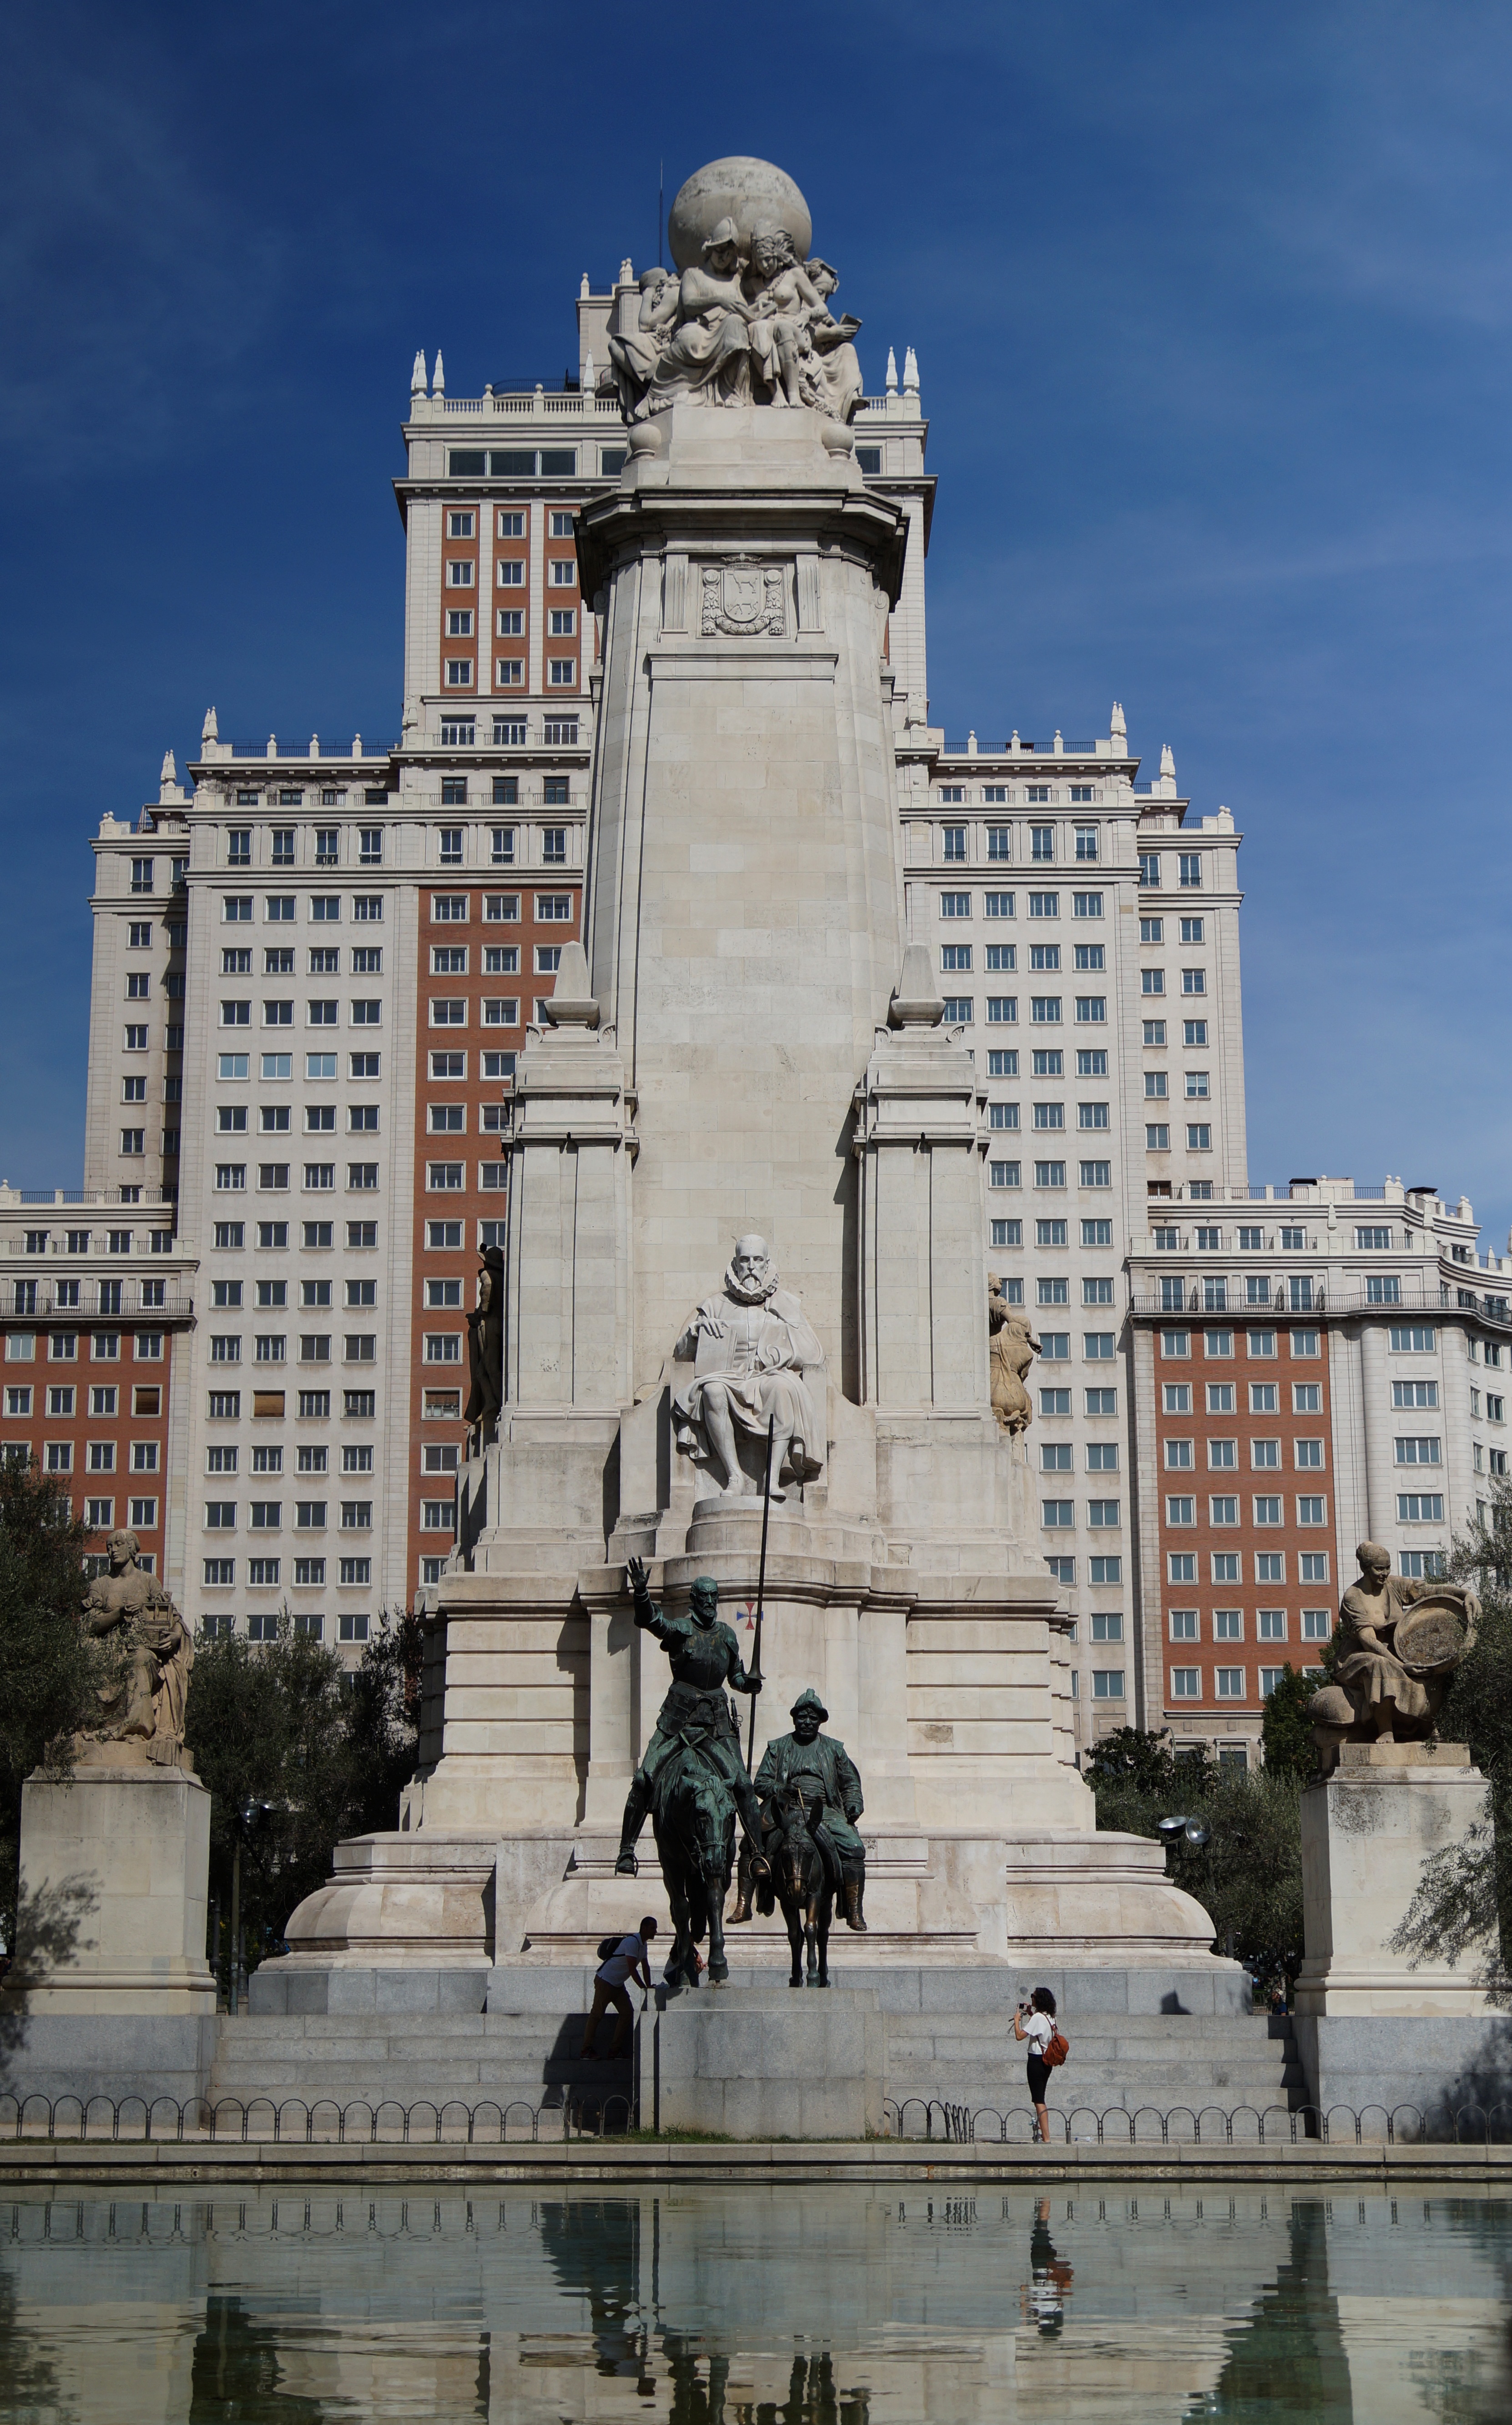
architecture, city, skyscraper, monument, cityscape, downtown, statue, tower, plaza, landmark, facade, tourism, tower block, sculpture, spain, madrid, town square, metropolis, cervantes, don quixote, cervantes monument, urban area, ancient history, human settlement